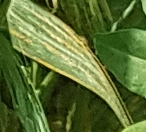
Label: Wheat___Yellow_Rust